Actaea (mythology)

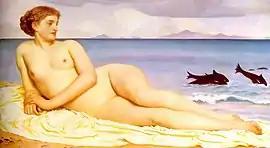
"Actaea, the Nymph of the Shore" by Frederic Leighton (1853–1858)

In Greek mythology, Actaeä or Aktaia (from ) may refer to the following figures: